Archduchess Maria Carolina of Austria (stillborn 1748)

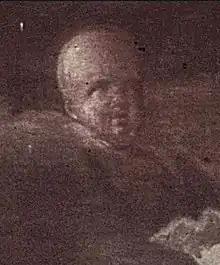
Extract from a mural by Franz Anton Maulbertsch in the Hofburg (Innsbruck), representing the four daughters of Maria Theresa who died in childhood

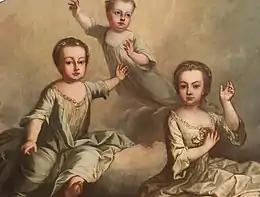
"Three floating children" (by Martin van Meytens, 1748). Van Meytens was commissioned in 1748 by Empress Maria Theresa to produce a posthumous painting of her three daughters who had died in infancy. From left to right: Maria Carolina (1740–1741), Maria Carolina (1748) and Maria Elisabeth (1737–1740)

Archduchess Maria Carolina of Austria (born and died 17 September 1748) was the tenth child and the seventh daughter of Empress Maria Theresa and Francis I, Holy Roman Emperor.